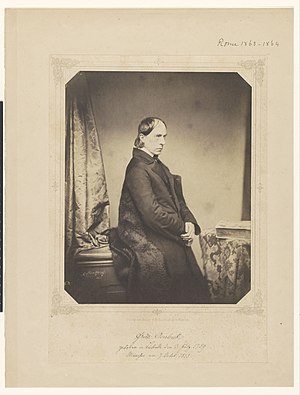
Friedrich Overbeck
Portræt af Friedrich Overbeck, udført af Franz Hanfstaengl i 1855
Johann Friedrich Overbeck var en tysk maler, farbror til Johannes Overbeck.